Beledie Han

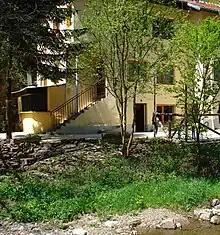
Lyulaka hut

The mountain hut Lyulaka is situated in Mala mountain (a part of Western Stara planina), 600 meters northeast from Beledie Han, 610 m above sea level. The hut has 35 beds, tourist kitchen and a canteen.